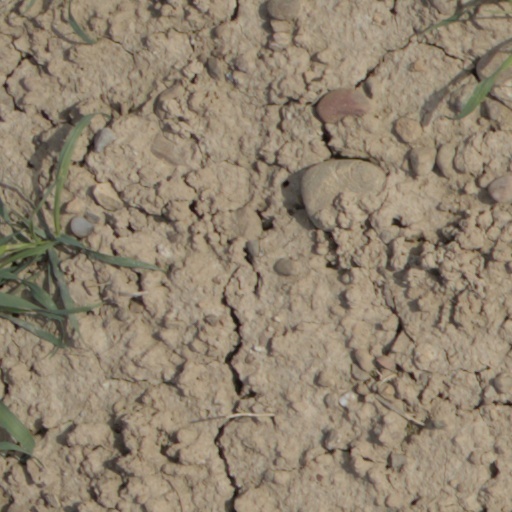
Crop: wheat